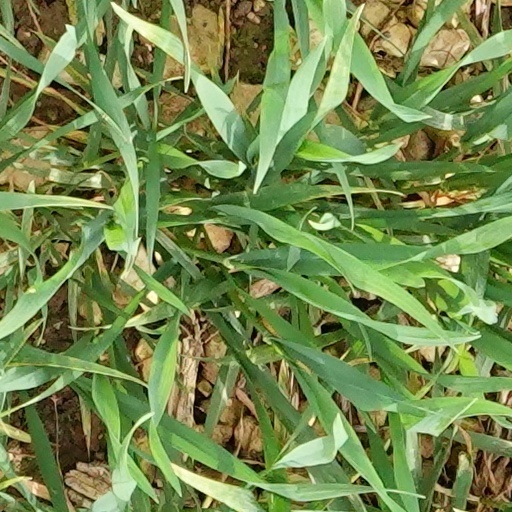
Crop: wheat